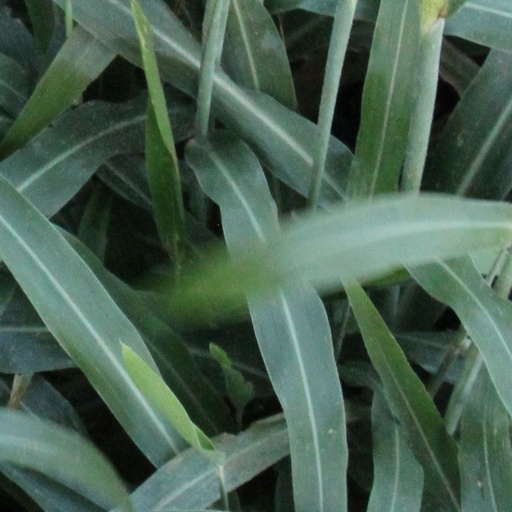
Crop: sorghum